Elsie MacLeod

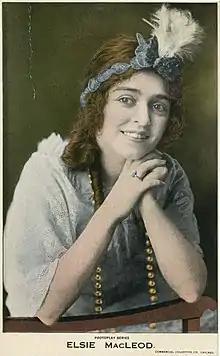

Elsie MacLeod(1890 or 1894 - "date of death unknown"), also noted as Elsie McLeod, was an American film actress who worked in Hollywood in the 1910s and early 1920s. She was primarily known for her starring roles in short Edison comedies, as a co-star in the "Bungles" Vim Comedy Company series, and for her roles in some of the "Hazards of Helen" film series episodes.